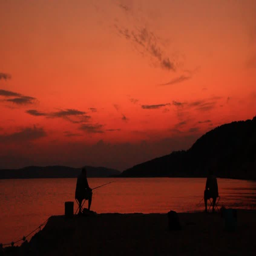
fishermen at the end of the day under beautiful sunset sky